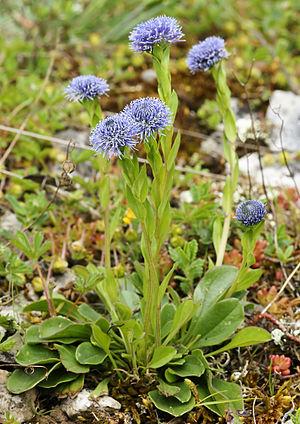
Une Globulaire commune, à l'extrémité nord de son aire de répartition. Photo prise en Belgique, à 3 km environ de Nismes.
Le Fondry des Chiens est un gouffre naturel situé sur les hauteurs et à l'est du village de Nismes dans la commune de Viroinval, en Calestienne. Le site naturel, entre l'Eau noire et le Viroin et près de leur confluence, est une gorge formée par des milliers d'années d'érosions pluviales dans un sol très calcaire. Une végétation rare et délicate s'est développée dans ce microcosme naturel.